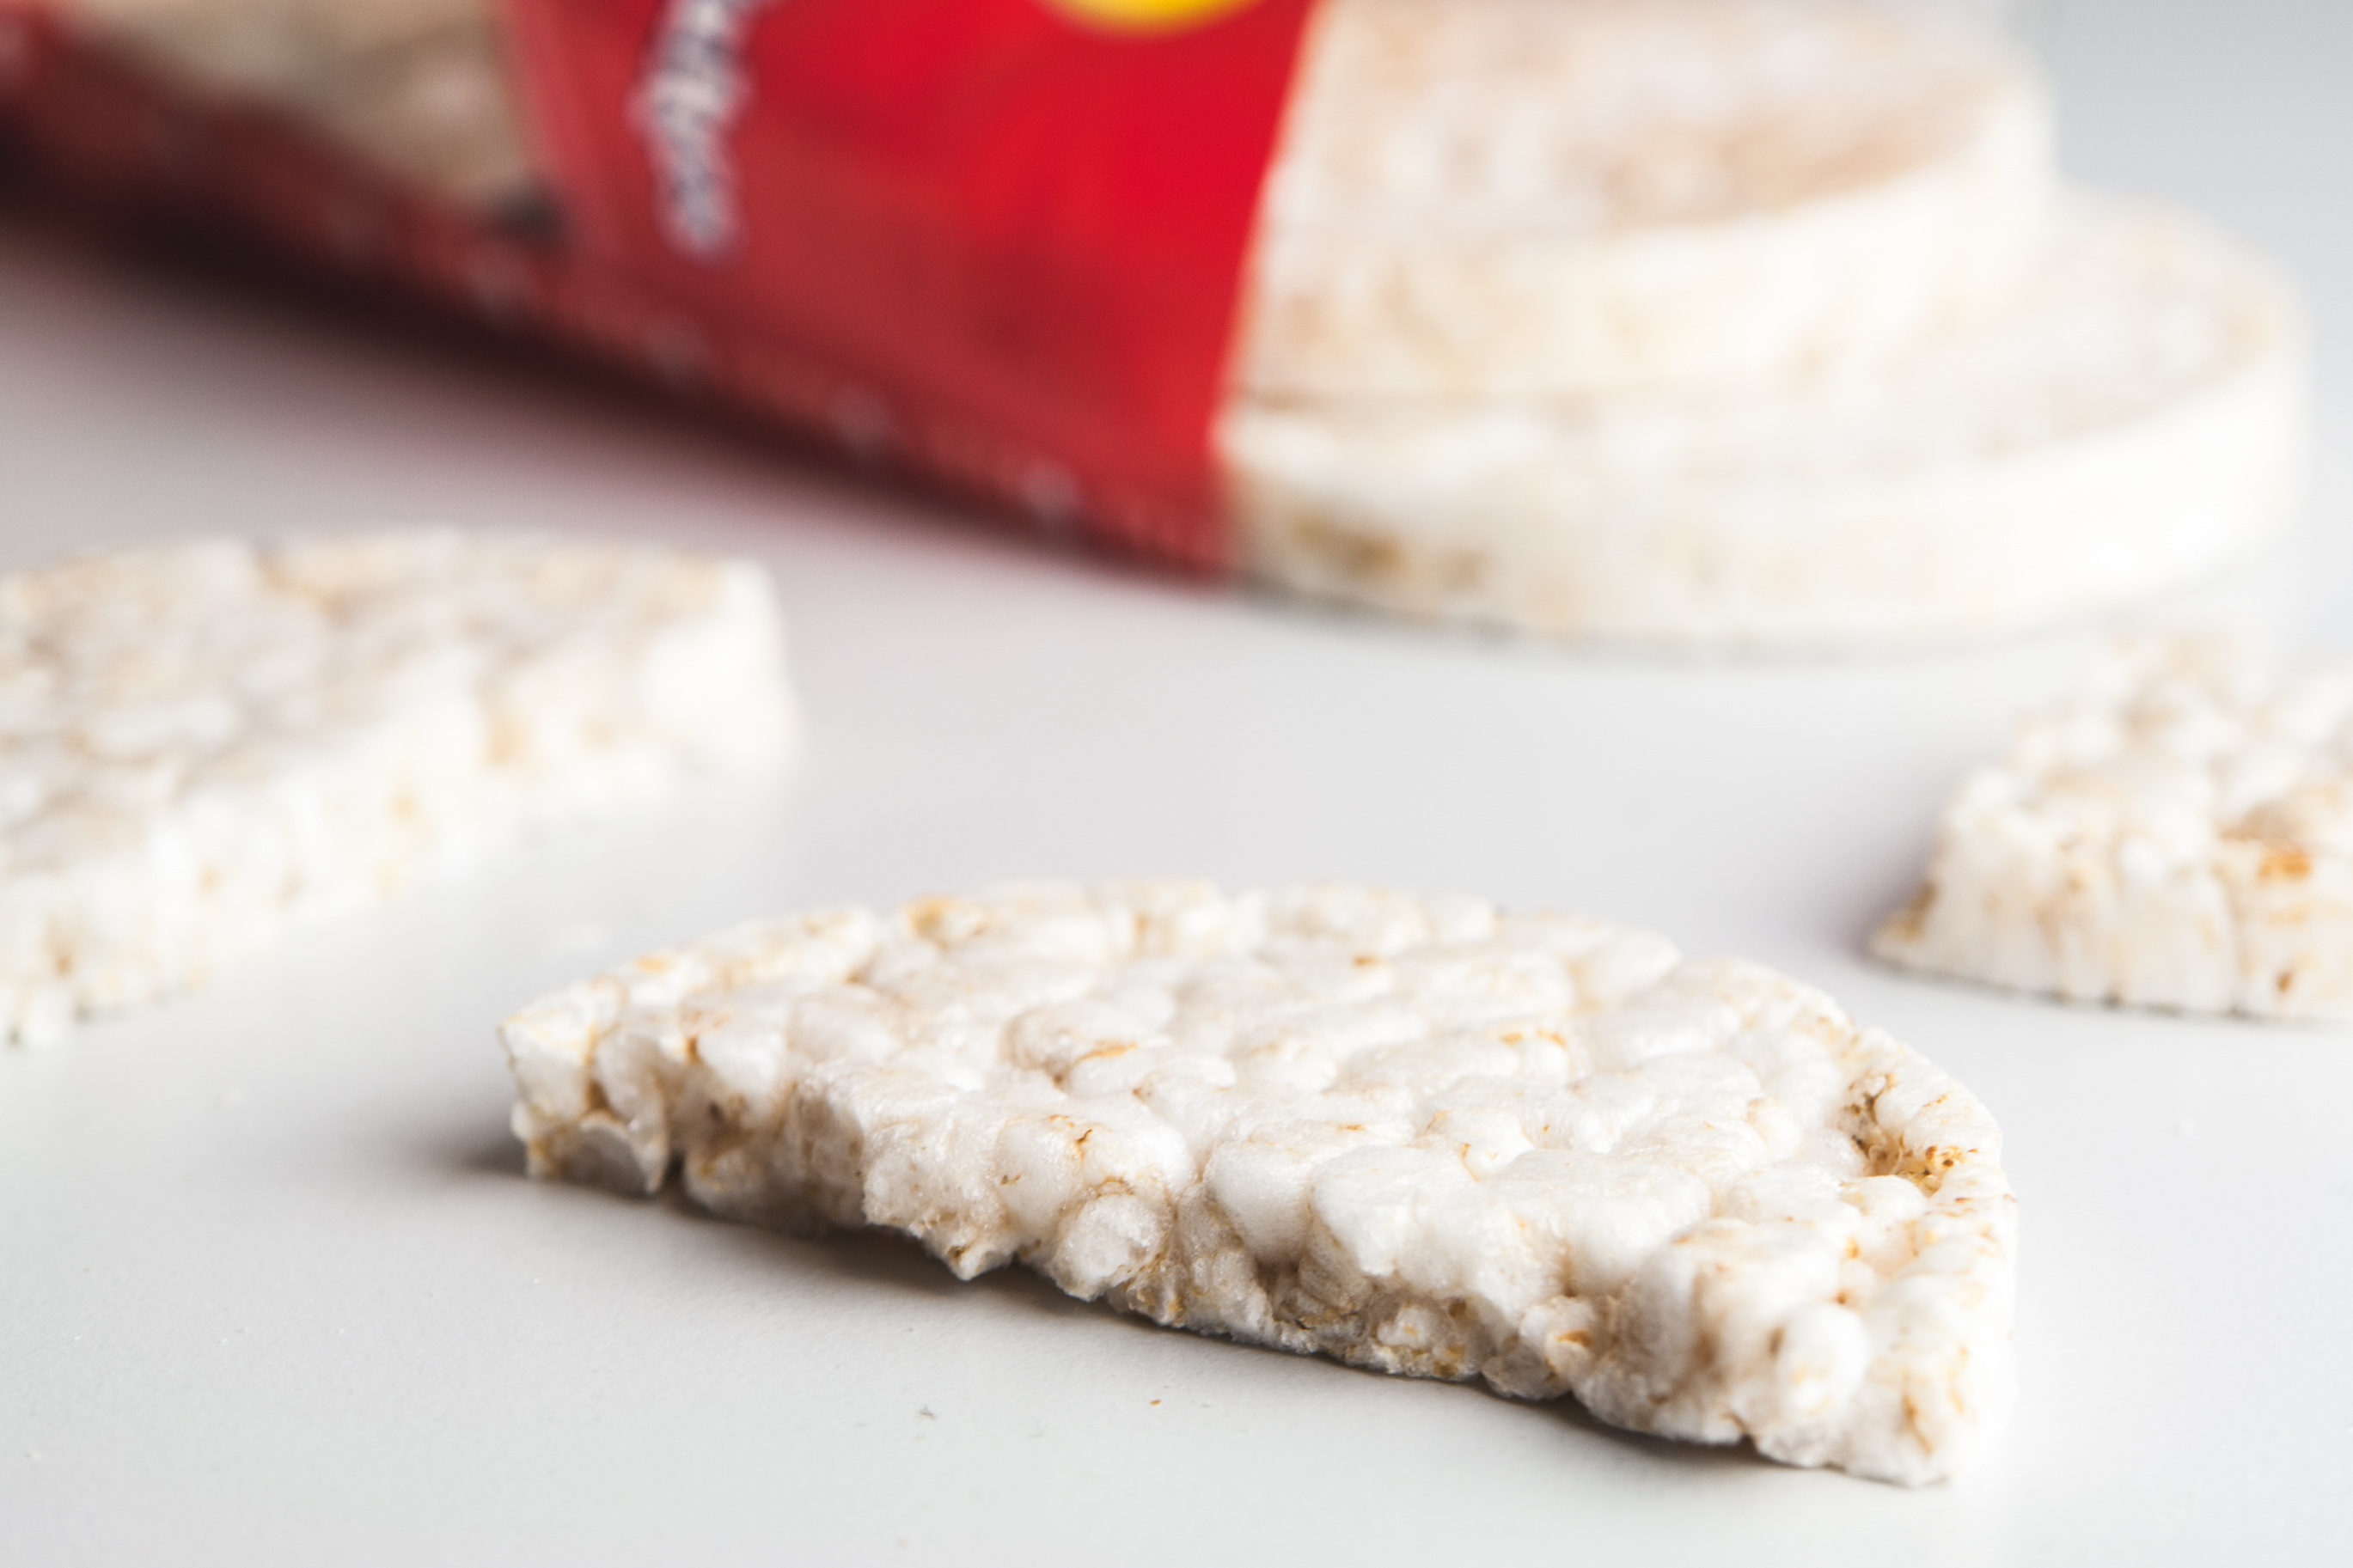
dish, meal, food, produce, breakfast, baking, snack, dessert, coconut, baked goods, cream cheese, flavor, flowering plant, rice cakes, snack food